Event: Nepal Earthquake
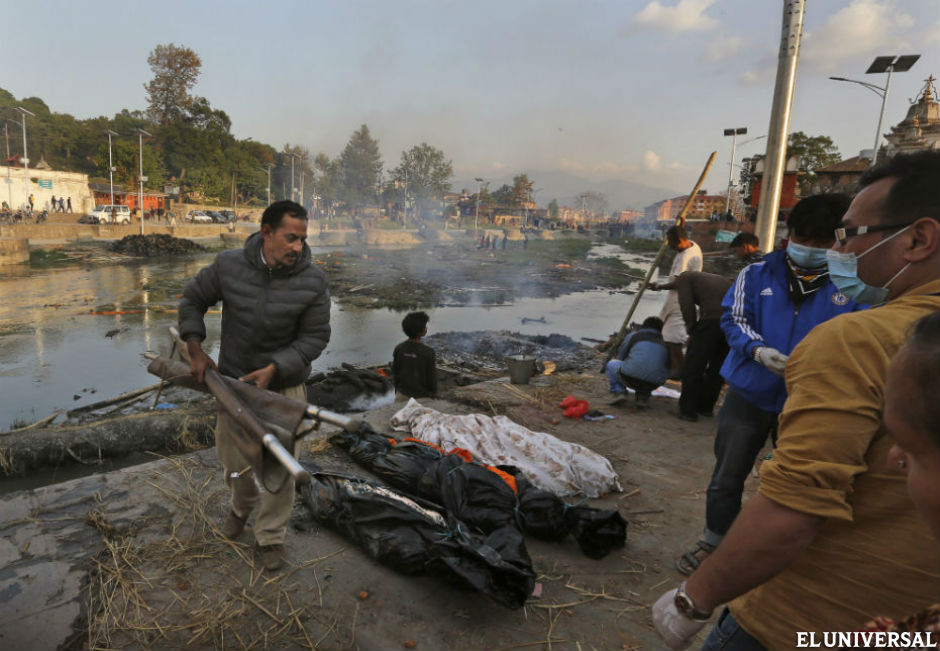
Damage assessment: no_damage